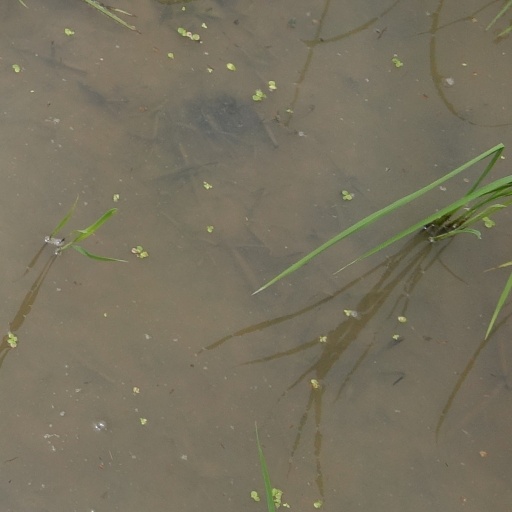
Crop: rice